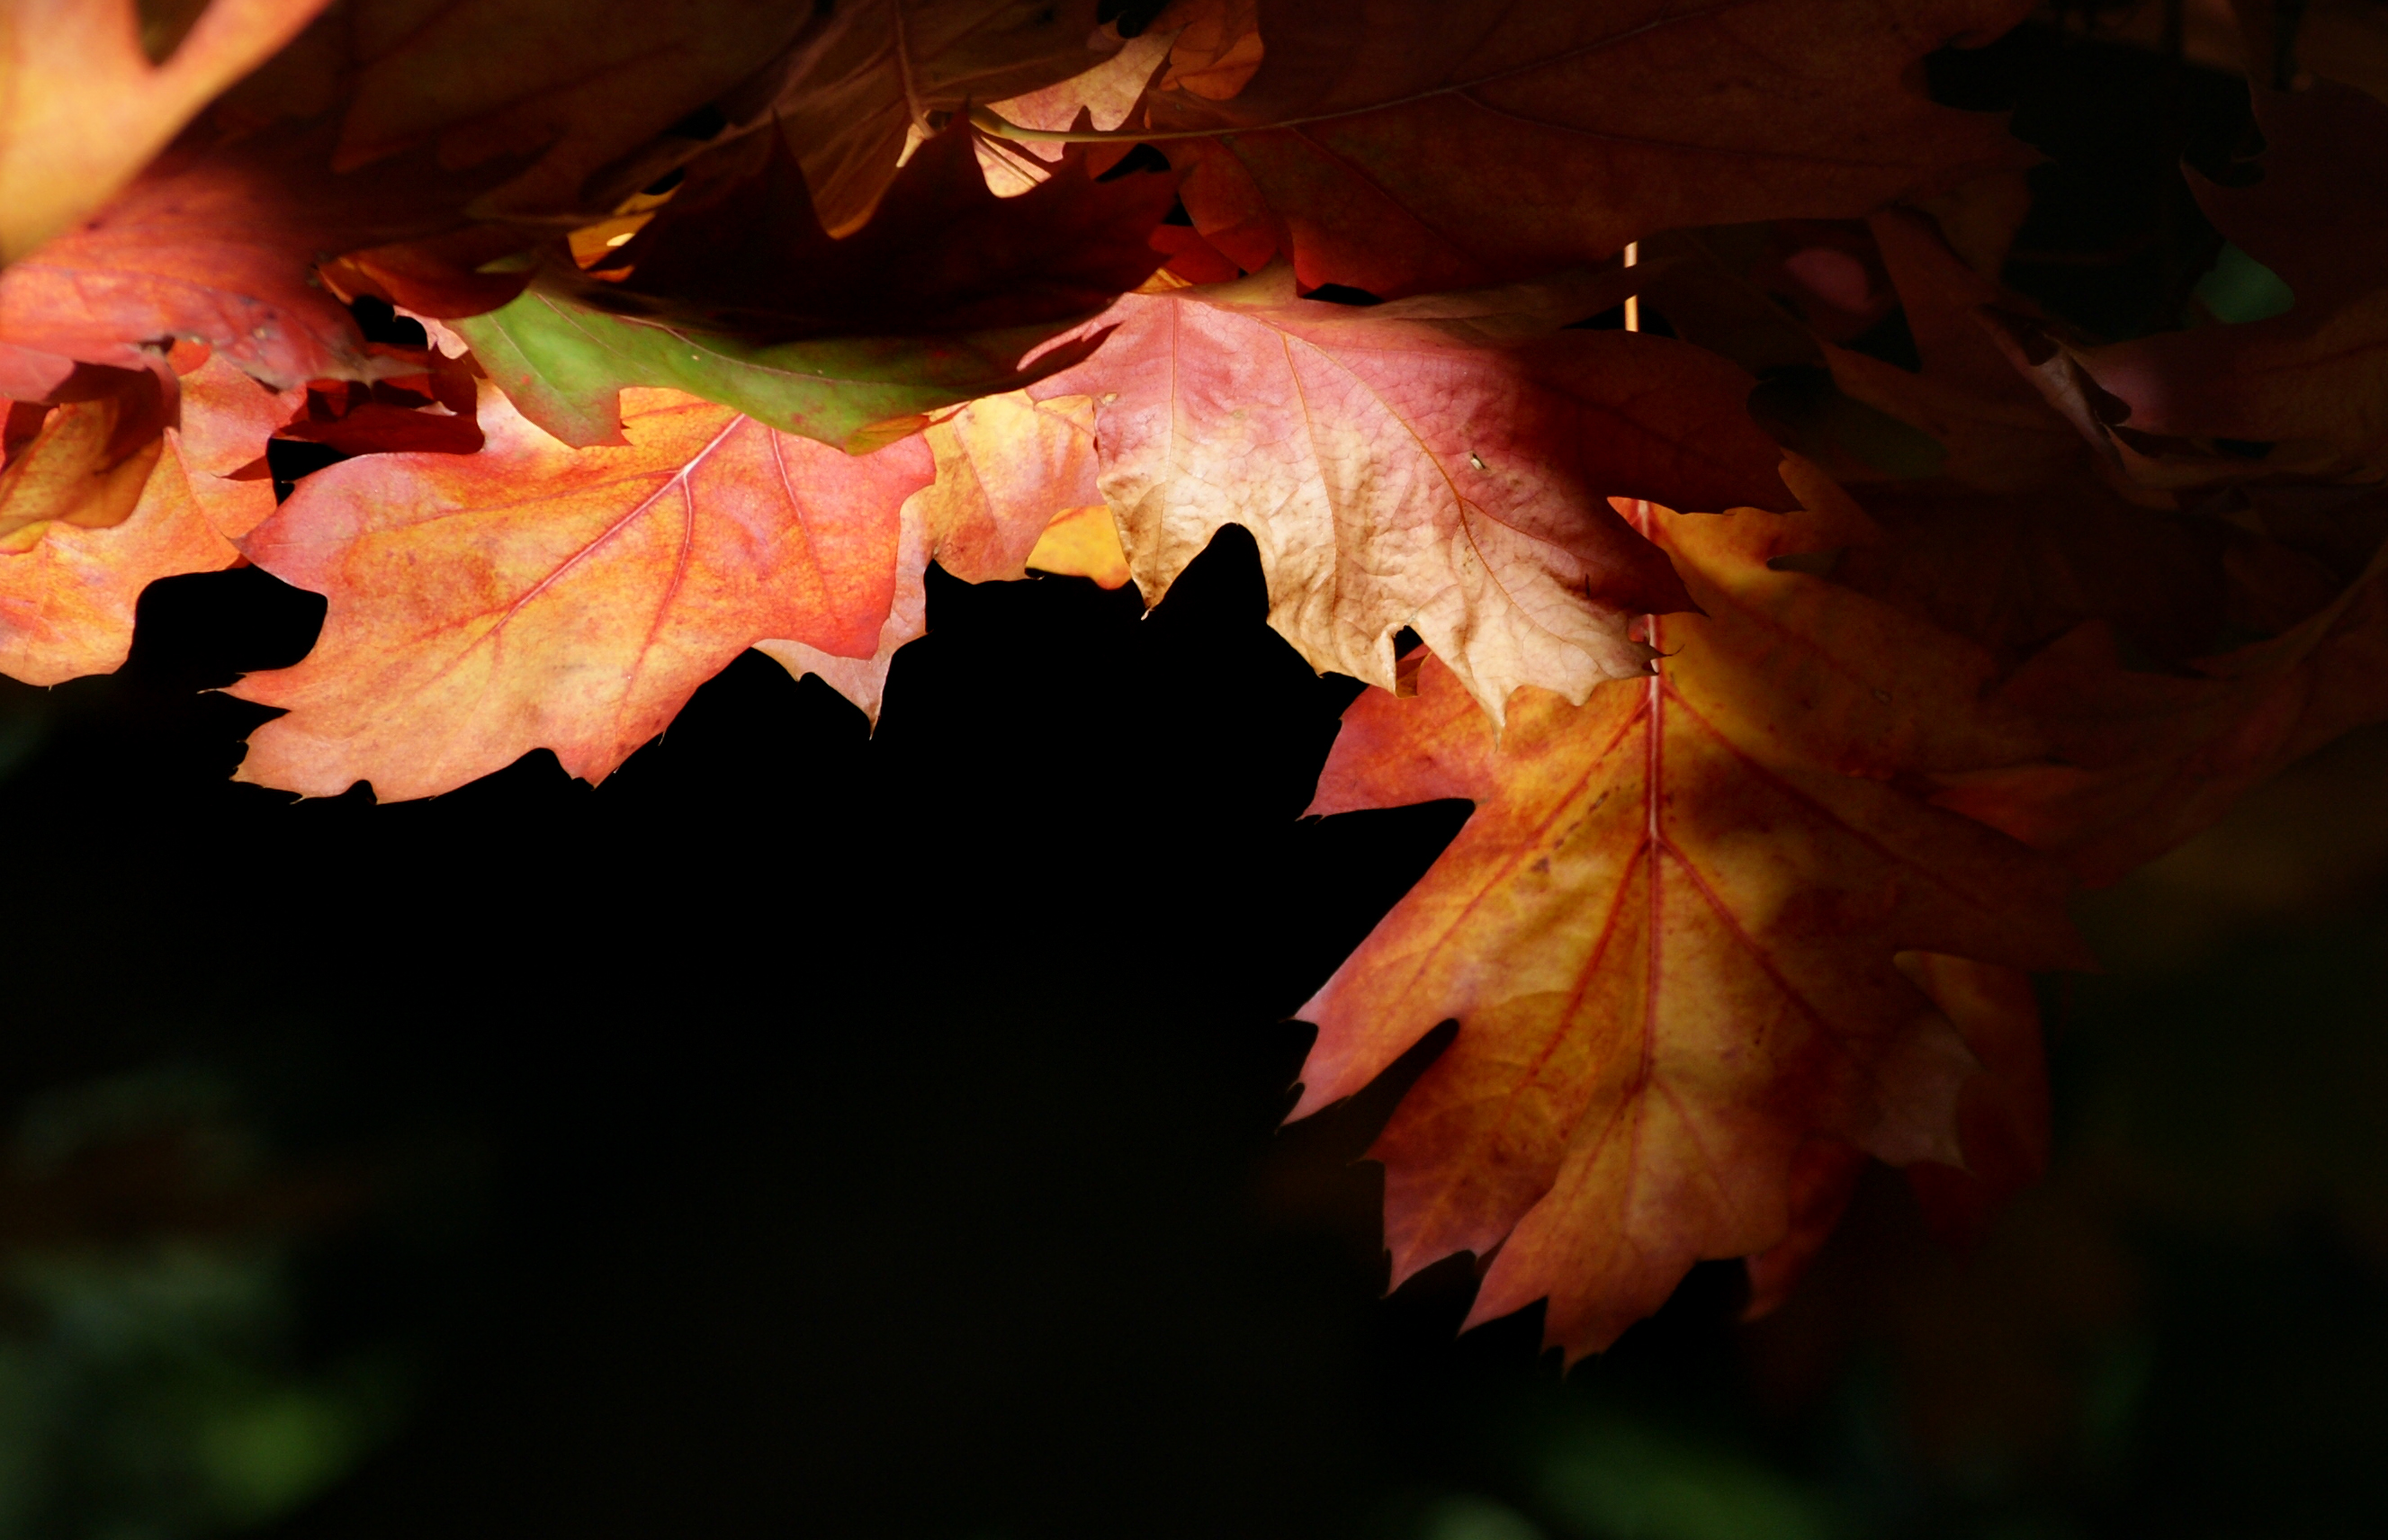
tree, nature, branch, plant, leaf, flower, petal, red, autumn, season, maple tree, maple leaf, fallcolors, autumnleaves, colouredfoligeorange, macro photography, flowering plant, plant stem, woody plant, land plant